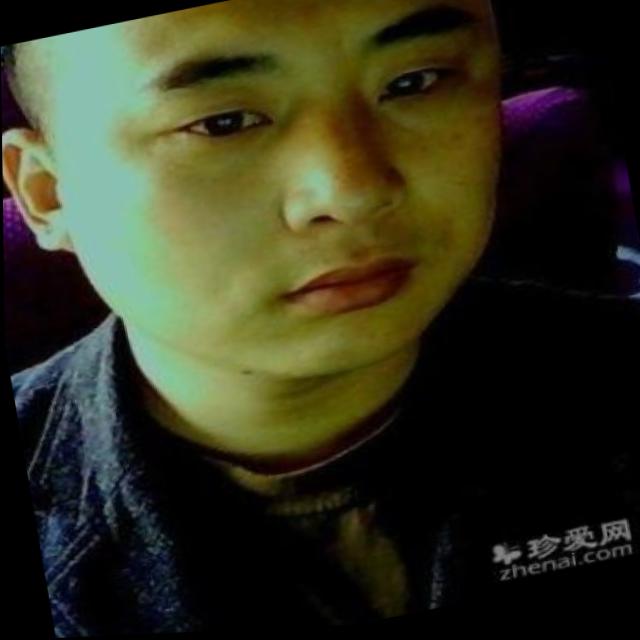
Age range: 21-44